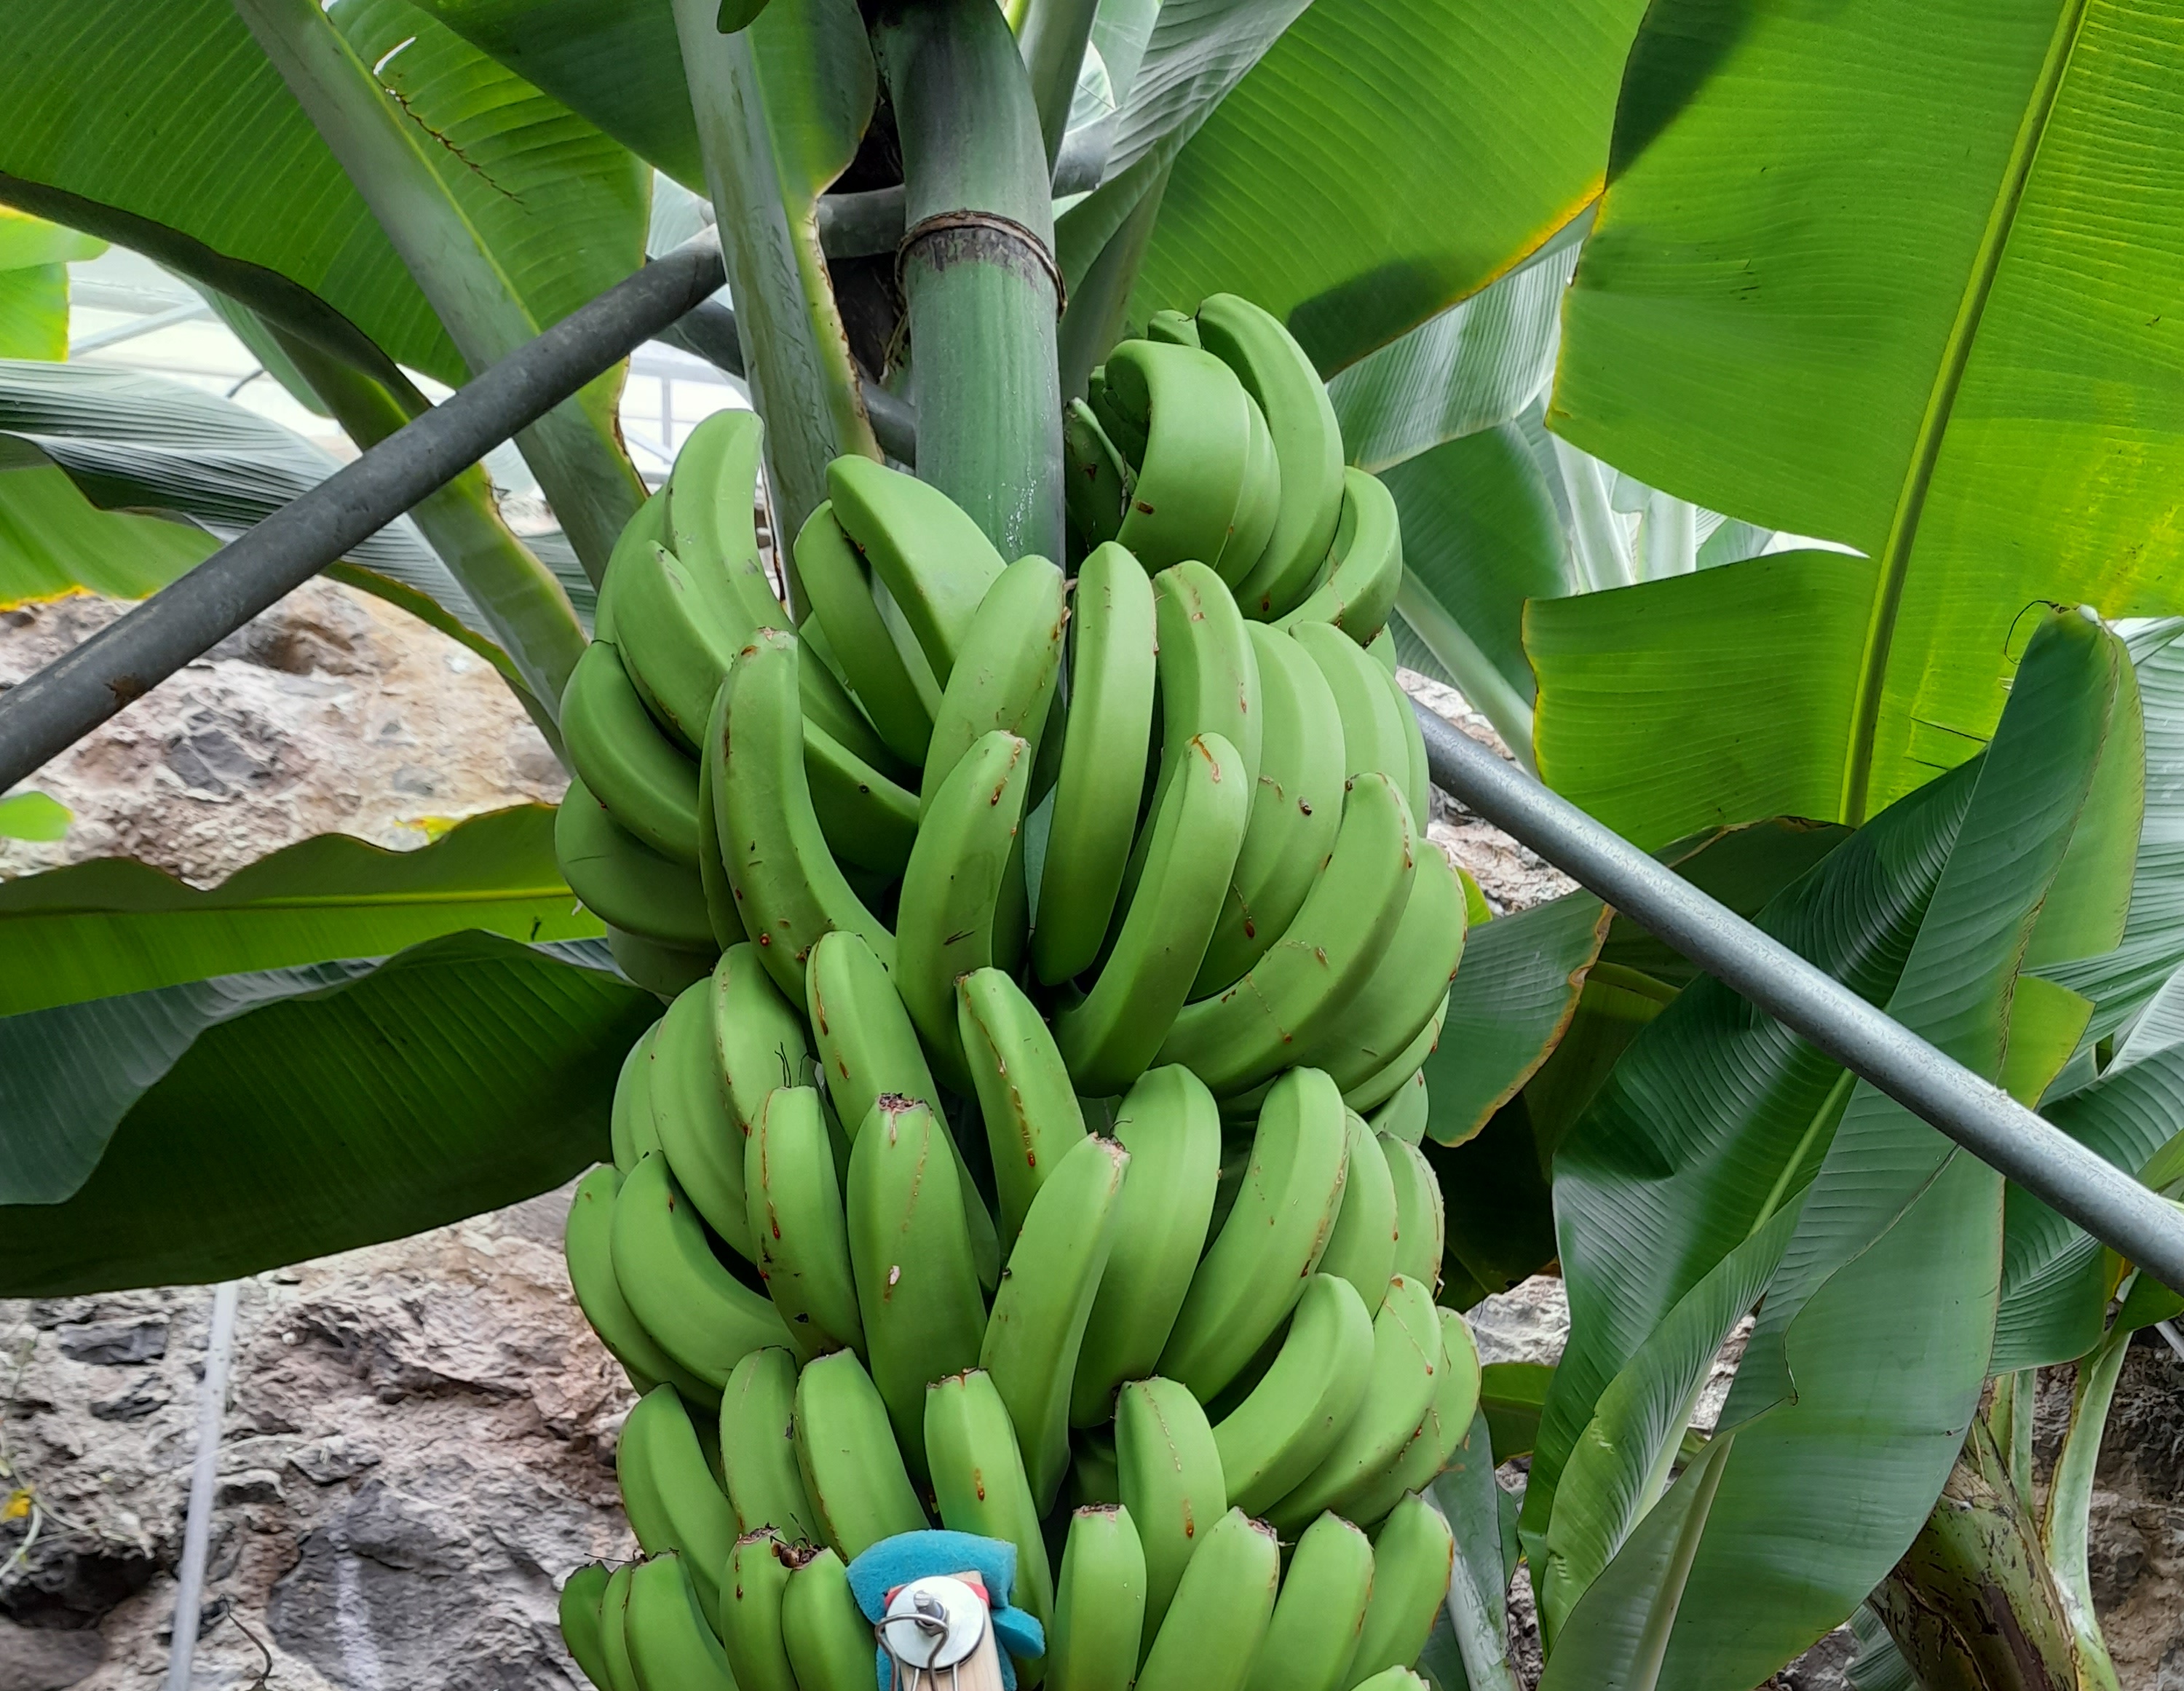
Label: Keep